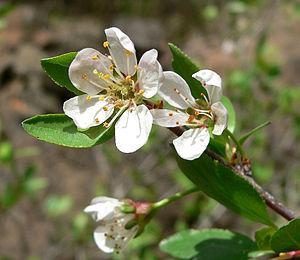
Prunus subcordata est un arbuste de la famille des Rosaceae. On le trouve en Amérique du Nord. Il se développe dans les forêts, le plus souvent à basse altitude près de la côte, mais il pousse également dans la Sierra Nevada et dans la chaîne des Cascades.